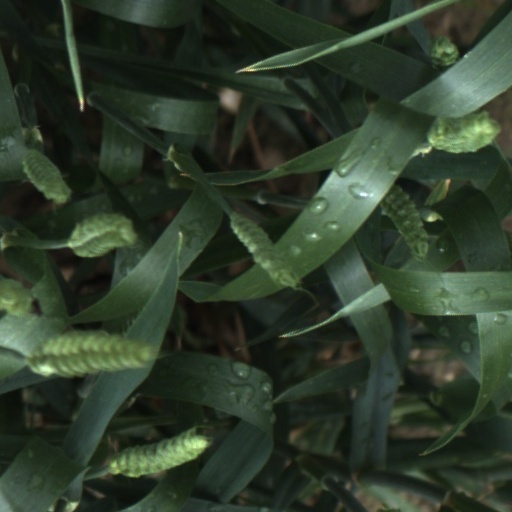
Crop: wheat